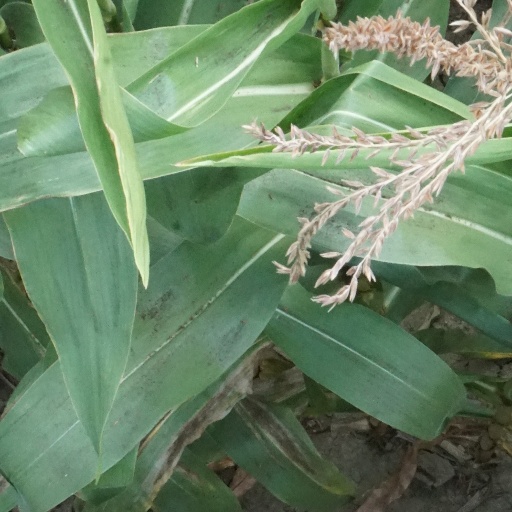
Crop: maize; corn